Naval warfare

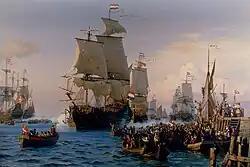
The Dutch fleet relieves Copenhagen after defeating the Swedes in the Battle of the Sound

In the 16th century, the Barbary states of North Africa rose to power, becoming a dominant naval power in the Mediterranean Sea due to the Barbary pirates. The coastal villages and towns of Italy, Spain and Mediterranean islands were frequently attacked, and long stretches of the Italian and Spanish coasts were almost completely abandoned by their inhabitants; after 1600 Barbary pirates occasionally entered the Atlantic and struck as far north as Iceland.